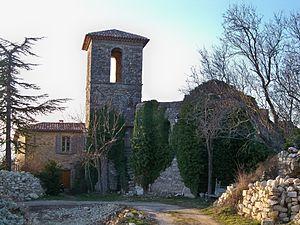
église (en ruine) de Montjustin (04), France
Le département français des Alpes-de-Haute-Provence compte 275 églises pour un total de 200 communes, soit une moyenne de 1,37 église par commune.
Montjustin est une commune française, située dans le département des Alpes-de-Haute-Provence en région Provence-Alpes-Côte d'Azur.